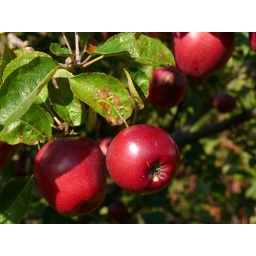
Fruits in garden - red eating apples